Ulvik

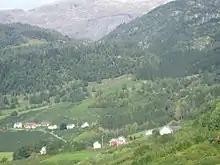
View of Torblå and Lekve

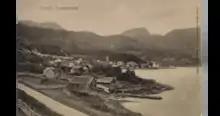
1907 postcard of Ulvik by Hulda Marie Bentzen

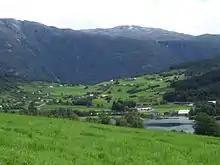
View of the village of Ulvik and surrounding area

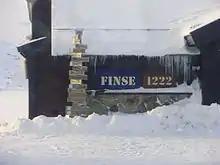
Finse is the highest point of the Norwegian Railway System, located at 1222m. above sea level

The parish of "Graven" (later spelled "Granvin") was established as a municipality on 1 January 1838 (see formannskapsdistrikt law). This large municipality/parish included two annexes: Ulvik and Eidfjord. On 1 January 1859, Ulvik became the main parish, making Graven and Eidfjord annexes to Ulvik, and the name of the large municipality was changed from Graven to Ulvik.